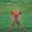
Label: deer